Reed Amendment (immigration)

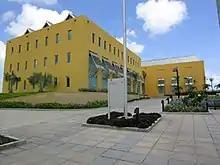
The U.S. Embassy in Bridgetown, Barbados "(pictured)" rejected ex-U.S. citizen businessman Roger Ver's application for a U.S. visa, but he states that he was later able to obtain a visa from the U.S. Embassy in Tokyo. Sources disagree whether the Reed Amendment had anything to do with this visa rejection.

According to retired IRS international tax counsel Willard Yates, the former Immigration and Naturalization Service and the IRS' Office of Associate Chief Counsel (International) worked together in an effort to create procedures to work around the limitation. Under their proposal, the Customs Service (now Customs and Border Protection) would have been required to check the names of all aliens appearing at U.S. ports of entry against the list of former United States citizens published by the IRS under the Health Insurance Portability and Accountability Act of 1996. Those who were identified as former U.S. citizens would be required to sign a waiver of their rights under § 6103; Customs would then fax the waiver to the IRS so that the IRS could provide Customs with tax information relating to the former citizen, in particular whether the former citizen met the asset thresholds of , and any private letter ruling regarding whether or not the former citizen had tax motivations for giving up U.S. citizenship.